Virgin Atlantic Flight 024

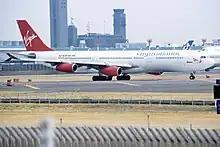
G-VSKY, the aircraft involved in the accident

Virgin Atlantic Flight 024 was a regularly scheduled Virgin Atlantic passenger flight from Los Angeles, California, to London, United Kingdom. On 5 November 1997, the Airbus A340 was forced to make an emergency landing at London Heathrow Airport after the left main landing gear failed to deploy. During the crash landing, the aircraft was damaged and later repaired. Of the 114 passengers and crew aboard, 7 were lightly injured.